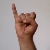
The image shows a hand gesture representing the letter 'I' in Indian Sign Language.